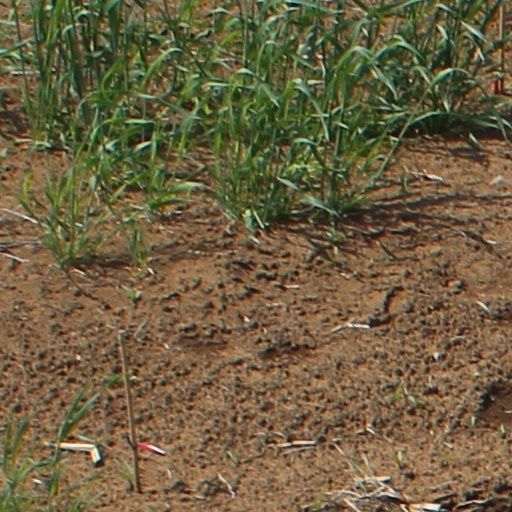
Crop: wheat